Ice (Dukaj novel)

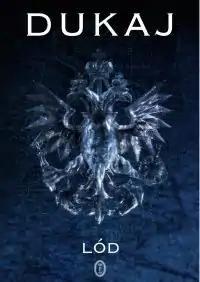
Polish edition cover.

Ice is a Polish novel written in 2007 by the Polish science fiction writer Jacek Dukaj, published in Poland by Wydawnictwo Literackie. The novel mixes alternate history with science fiction elements, in particular, with alternative physics and logic. It won the Janusz A. Zajdel Award, European Union Prize for Literature and Kościelski Award.